Prince Laurent of Belgium

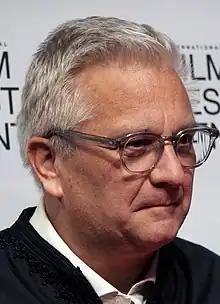
Prince Laurent in 2021

Prince Laurent of Belgium (Laurent Benoît Baudouin Marie de Saxe-Cobourg; born 19 October 1963) is the second son and youngest child of King Albert II and Queen Paola, and younger brother of King Philippe. Currently, he is 15th in the Belgian line of succession. He had been as high as third in line, but the constitution was amended in 1991 to extend an equal right of succession to women, putting him behind his sister, Princess Astrid, and her descendants.